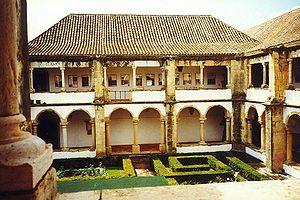
L'Algarve est une région administrative située au sud du Portugal continental. La ville de Faro en est la capitale administrative ; ses habitants sont appelés Algarviens. Il s'agit d'une des régions touristiques estivales les plus importantes du Portugal et d'Europe, grâce à ses plages et son patrimoine historique.